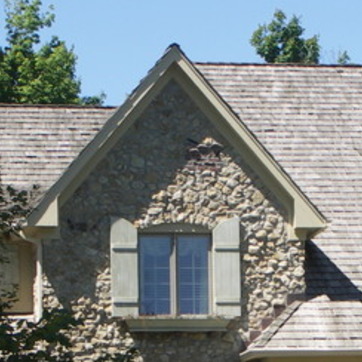
Material: stone